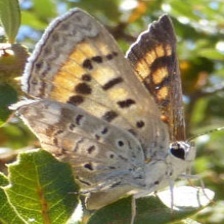
Species: COPPER TAIL